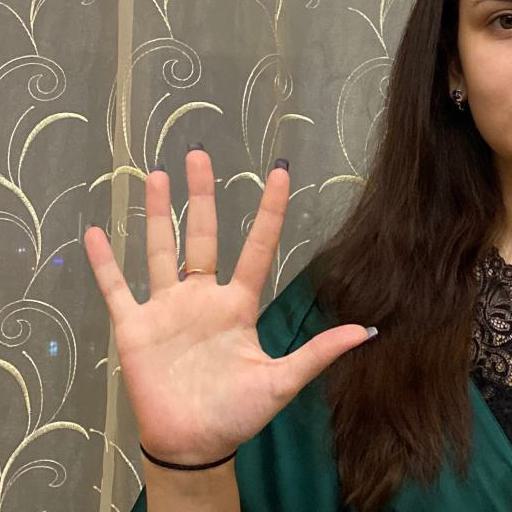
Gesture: palm